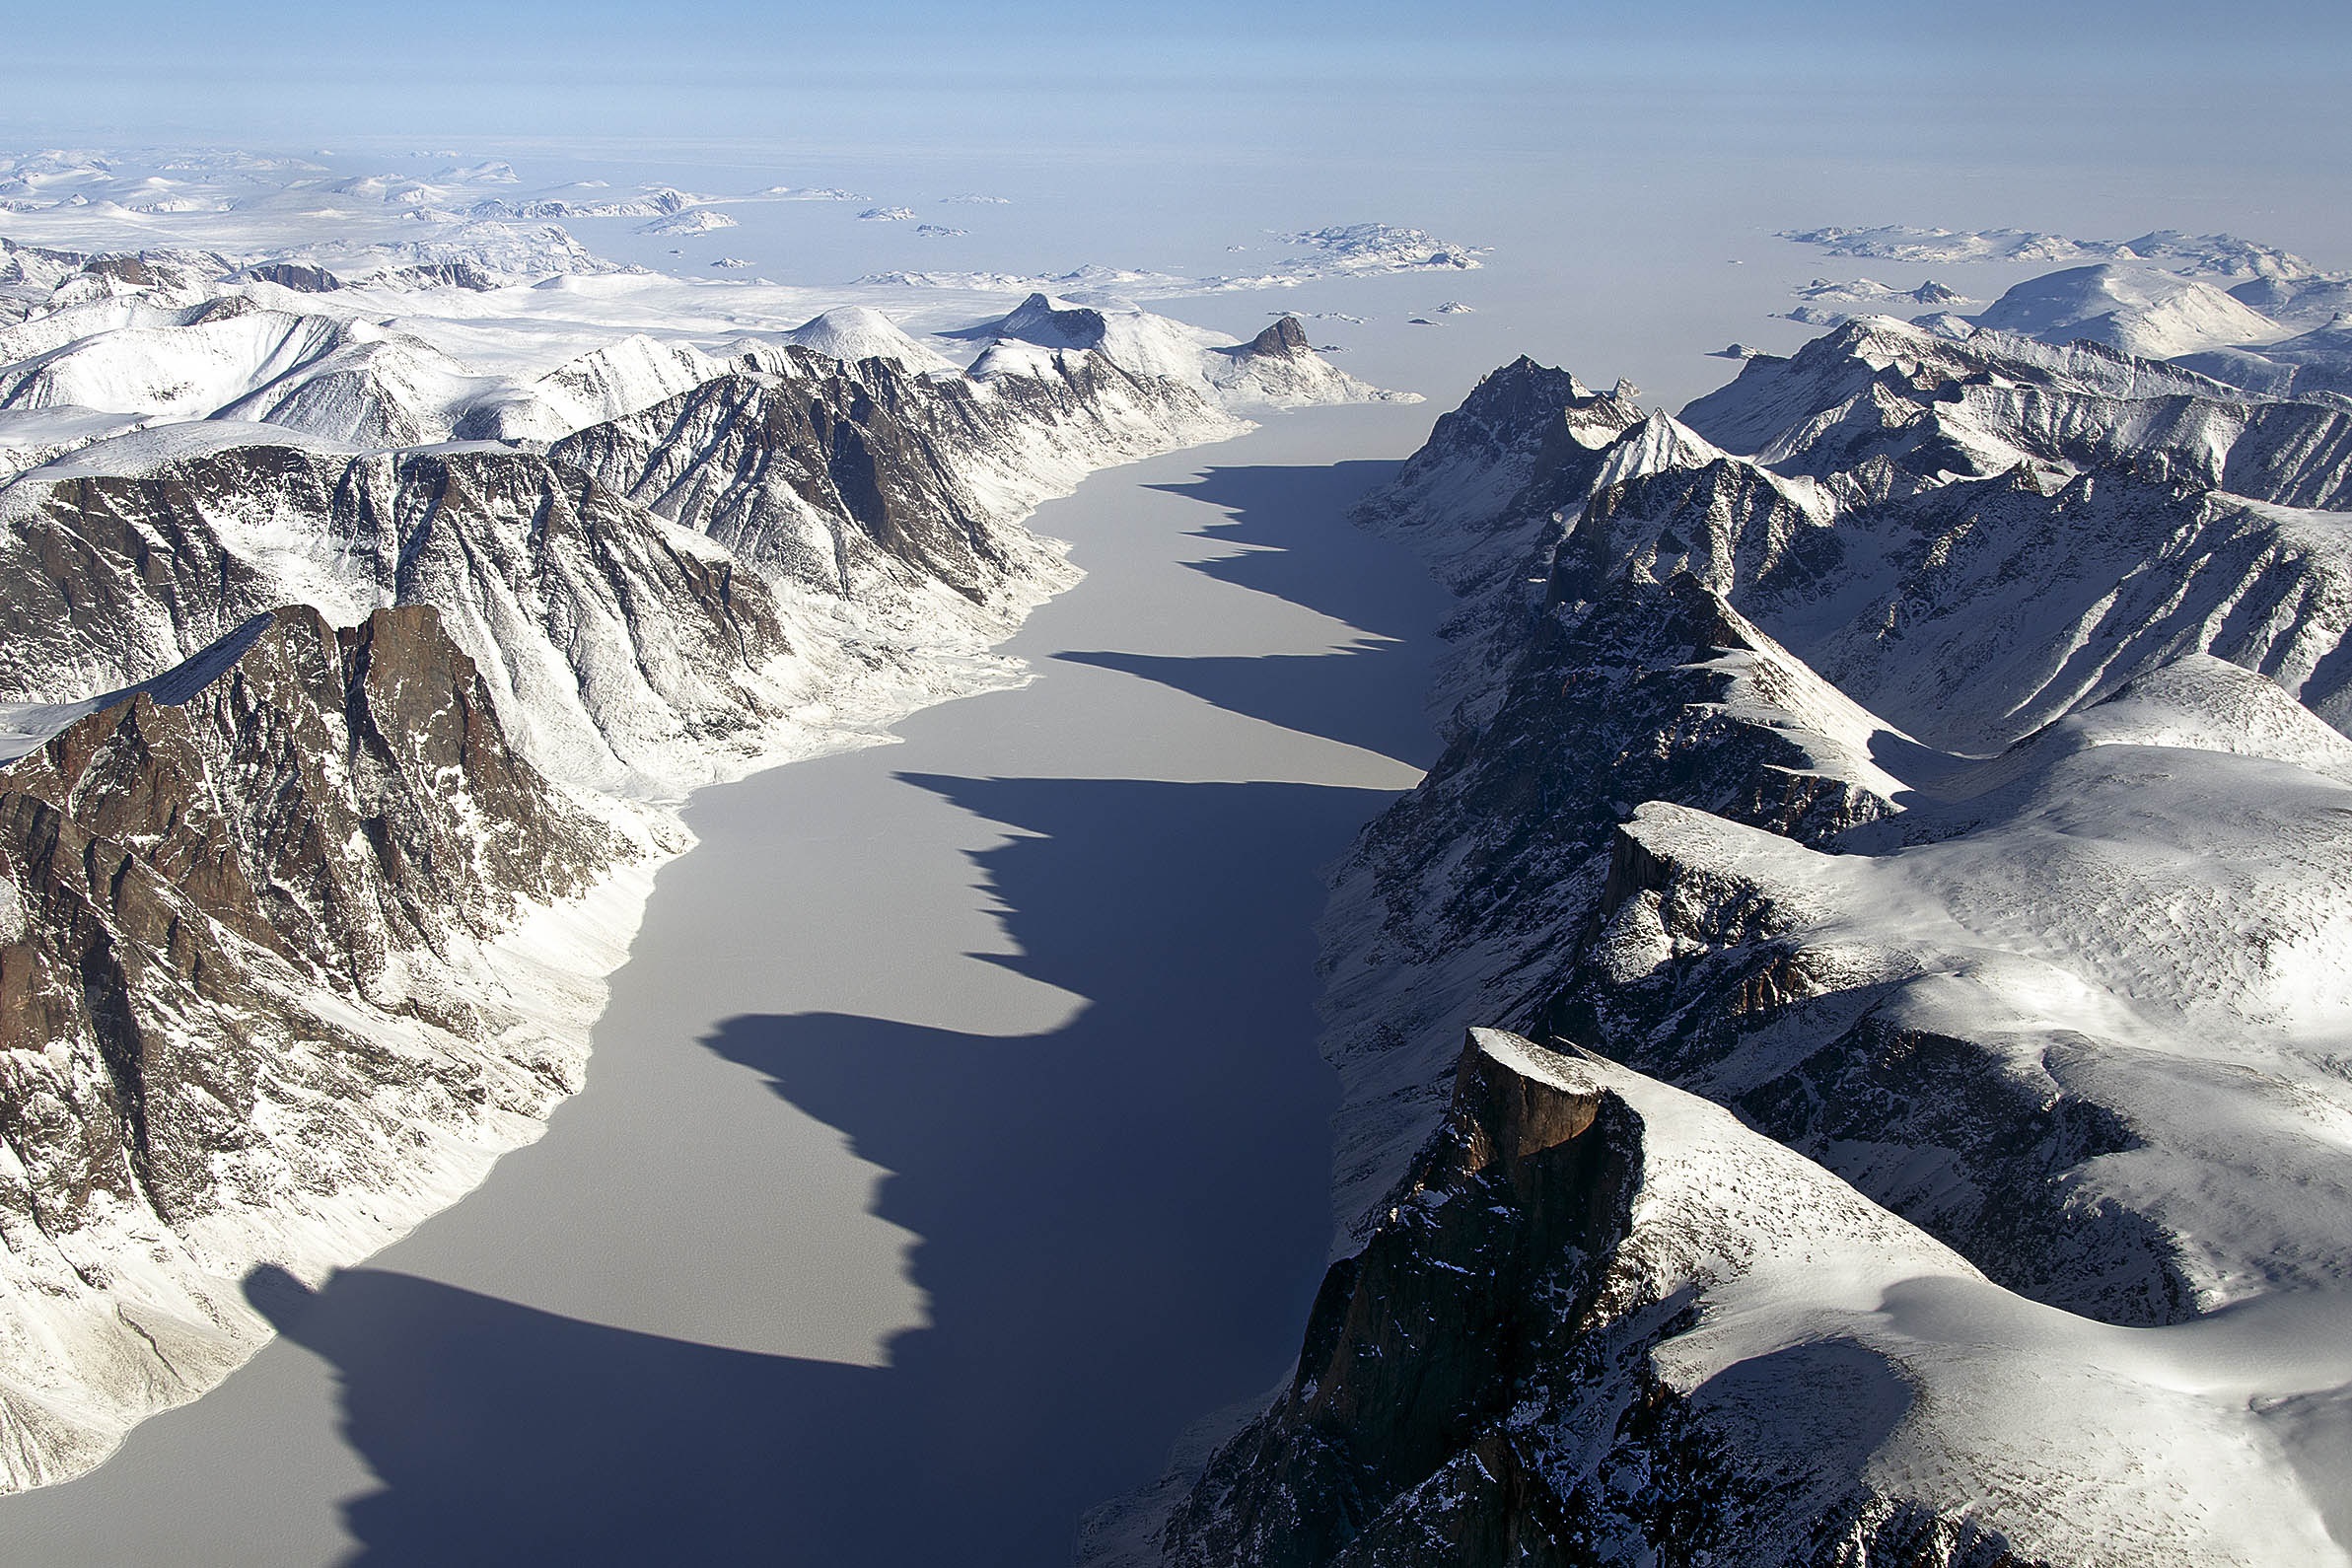
landscape, water, outdoor, wilderness, mountain, snow, cold, winter, sky, mountain range, ice, scenic, glacier, covered, fjord, arctic, terrain, ridge, summit, massif, geology, alps, peaks, fell, cirque, elevation, moraine, nunatak, freezing, aerial photography, glacial lake, mountainous landforms, glacial landform, ice cap, polar ice cap, ar te, baffin island, mount scenery